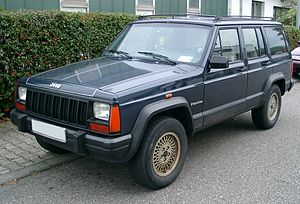
Jeep Cherokee / XJ / Første generation (1984−1996)
Jeep Cherokee er navnet på flere forskellige firehjulstrukne offroadere, som oprindeligt blev fremstillet af firmaet AMC og i dag bygges af Chrysler. Fra XJ-modellen og frem sælges bilen også i Europa. Siden KJ-generationen har modellen på det amerikanske hjemmemarked heddet Jeep Liberty.